Conquest of Majorca

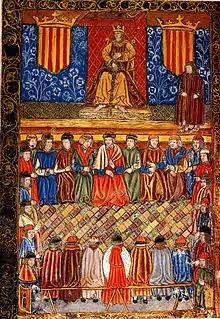
Fernando II of Aragon on his throne flanked by two shields with the emblem of the Royal Seal of Aragon. Frontispiece of a 1495 edition of "Catalan constitutions".

The Catalan Courts, an advisory council that met in December 1228 in Barcelona, discussed the desirability of carrying out a military campaign against the Balearic Islands or Valencia. The three estates took part in this assembly, in which the king guaranteed the Bishop of Barcelona the concessions from the churches on the islands.